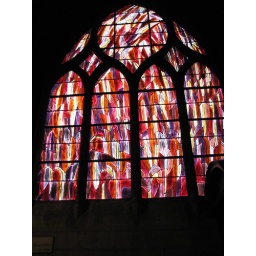
A stained glass window in Paris' Sainte-Chapelle. This would made a great influence/pattern for a dress.